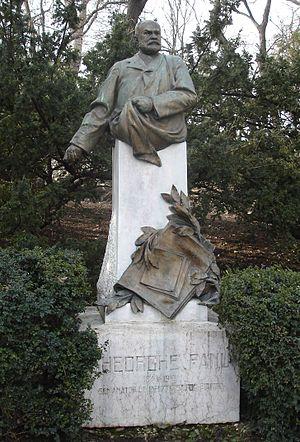
George Panu, est un mémorialiste, critique littéraire, journaliste, avocat et politicien roumain.